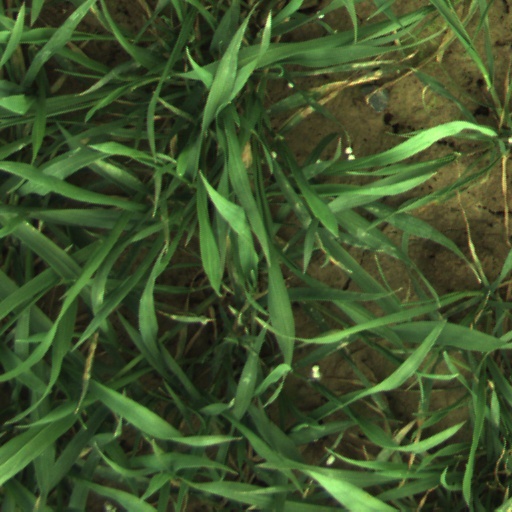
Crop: wheat